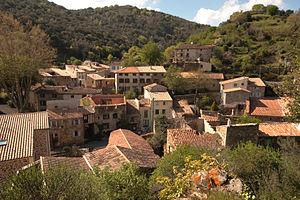
Village de Palairac
Palairac est une commune française située dans le département de l'Aude en région Occitanie.